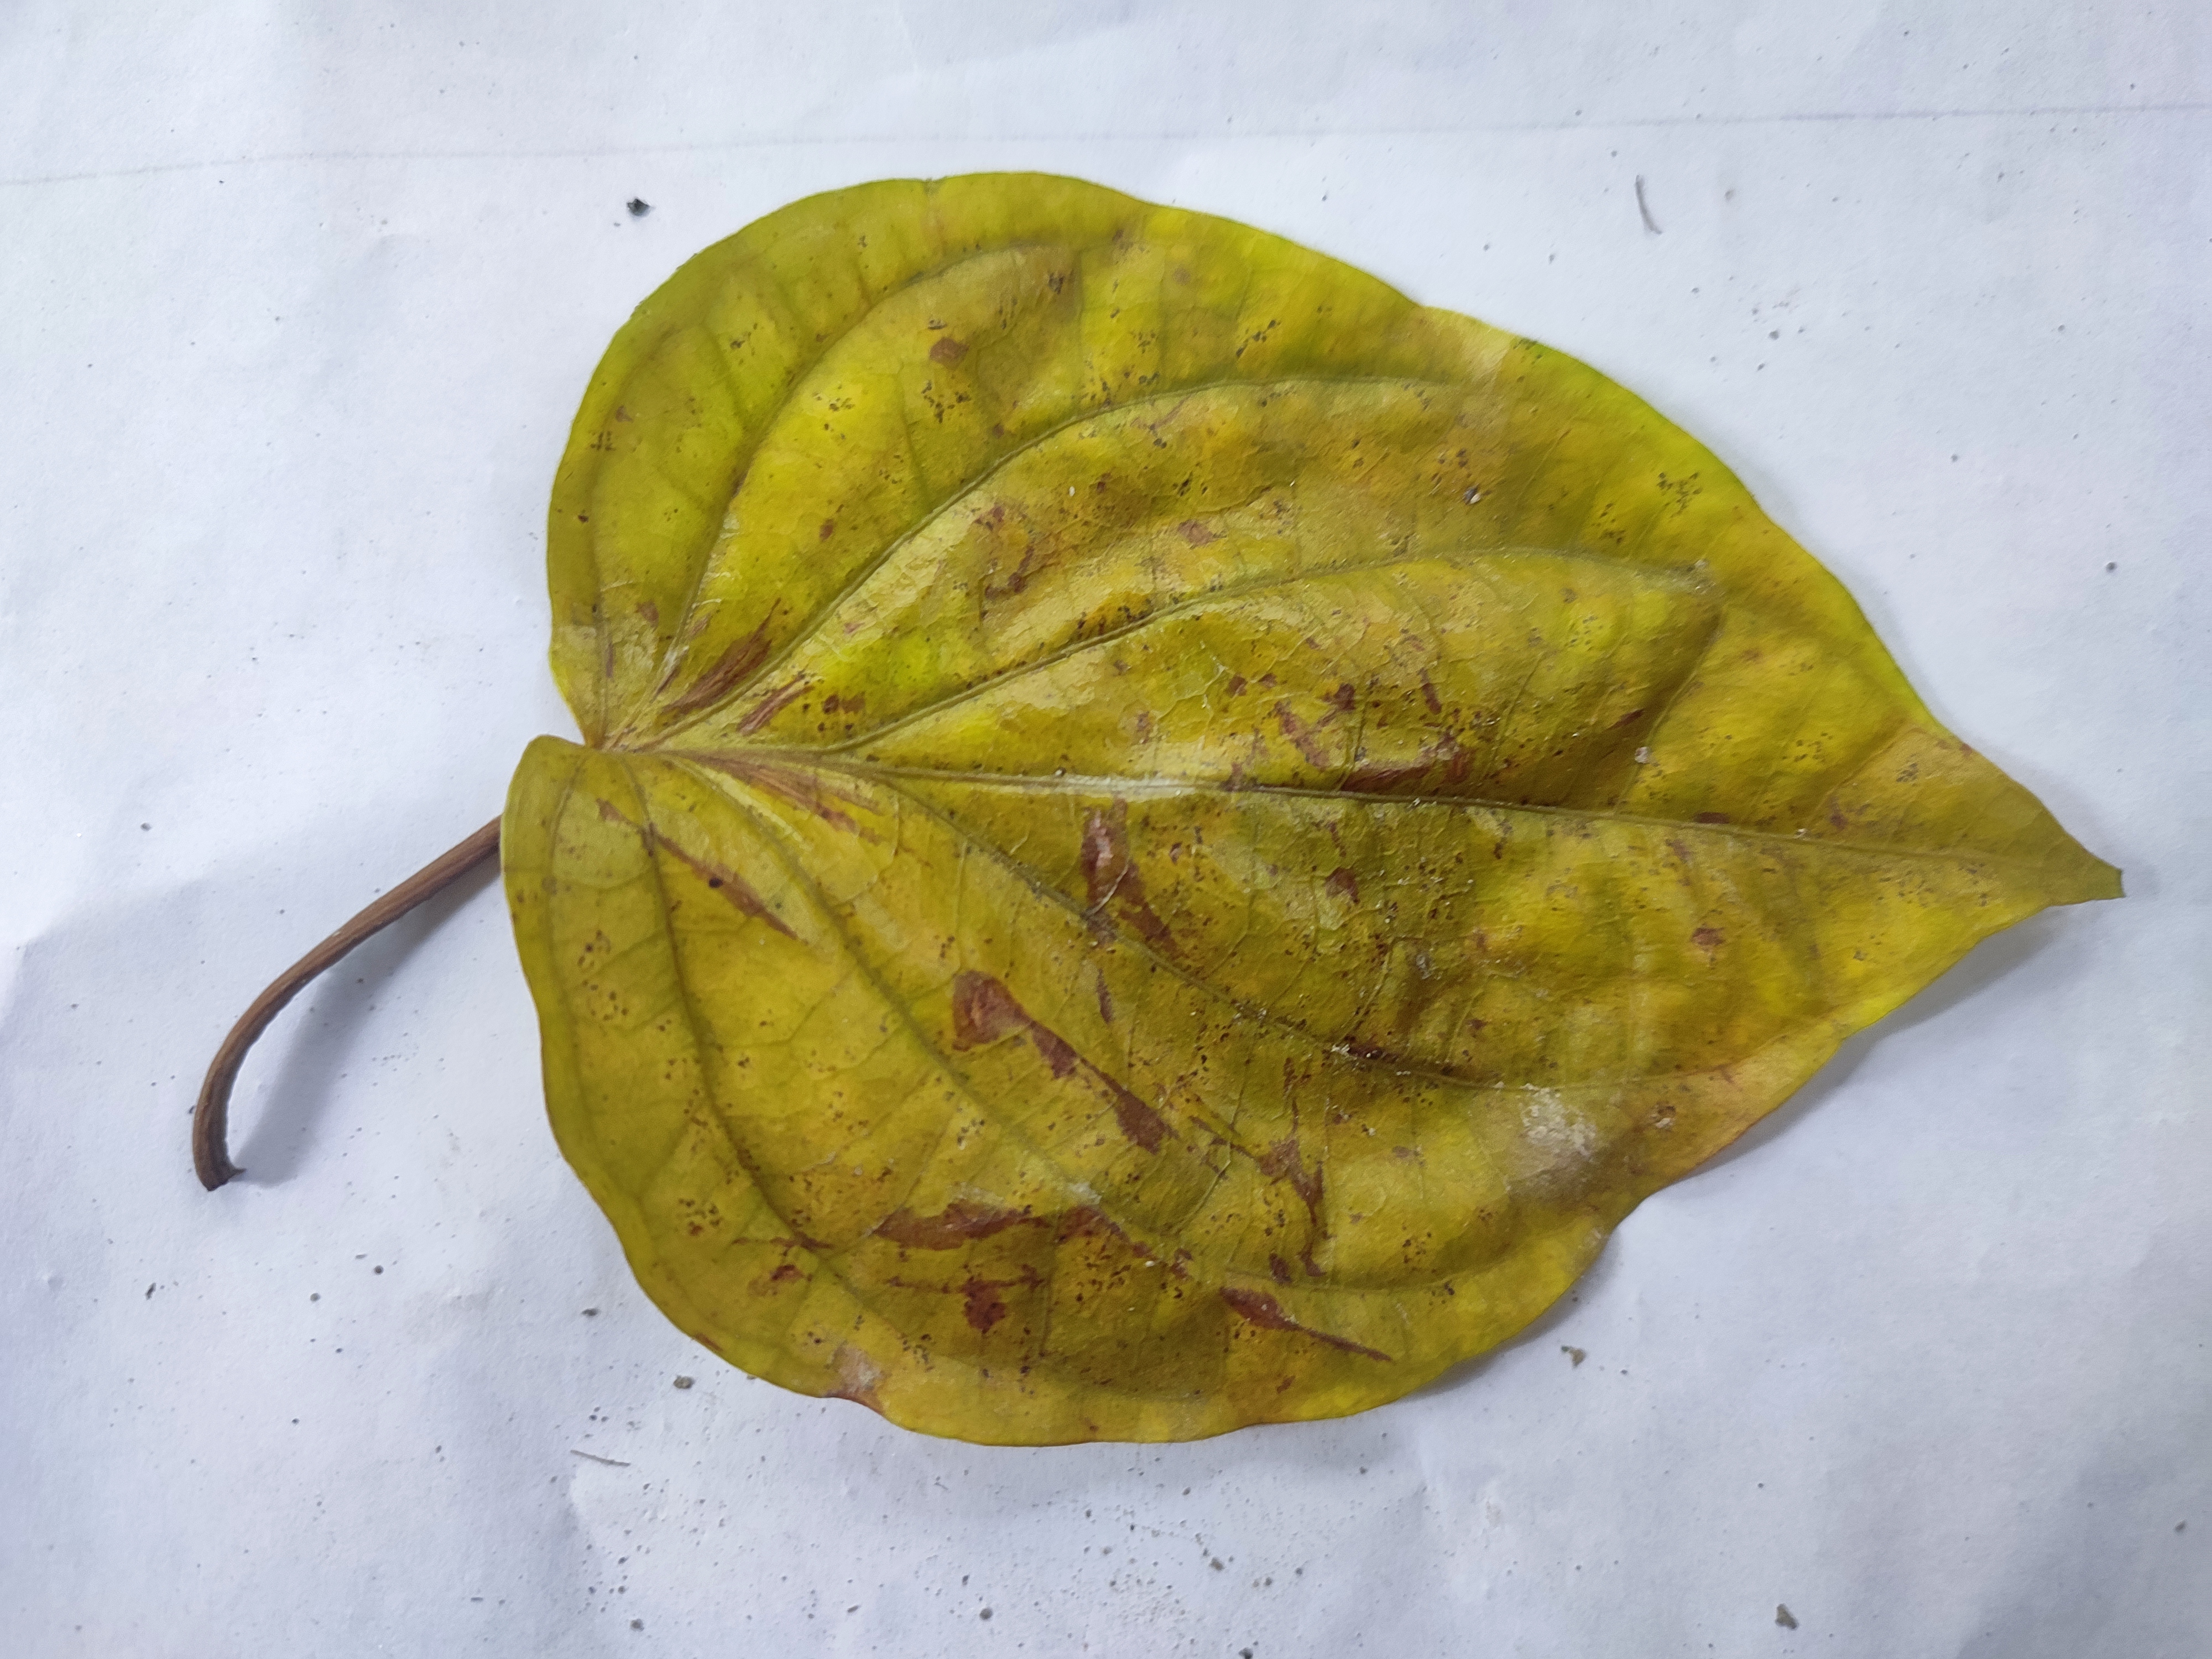
Label: Dried_Leaf